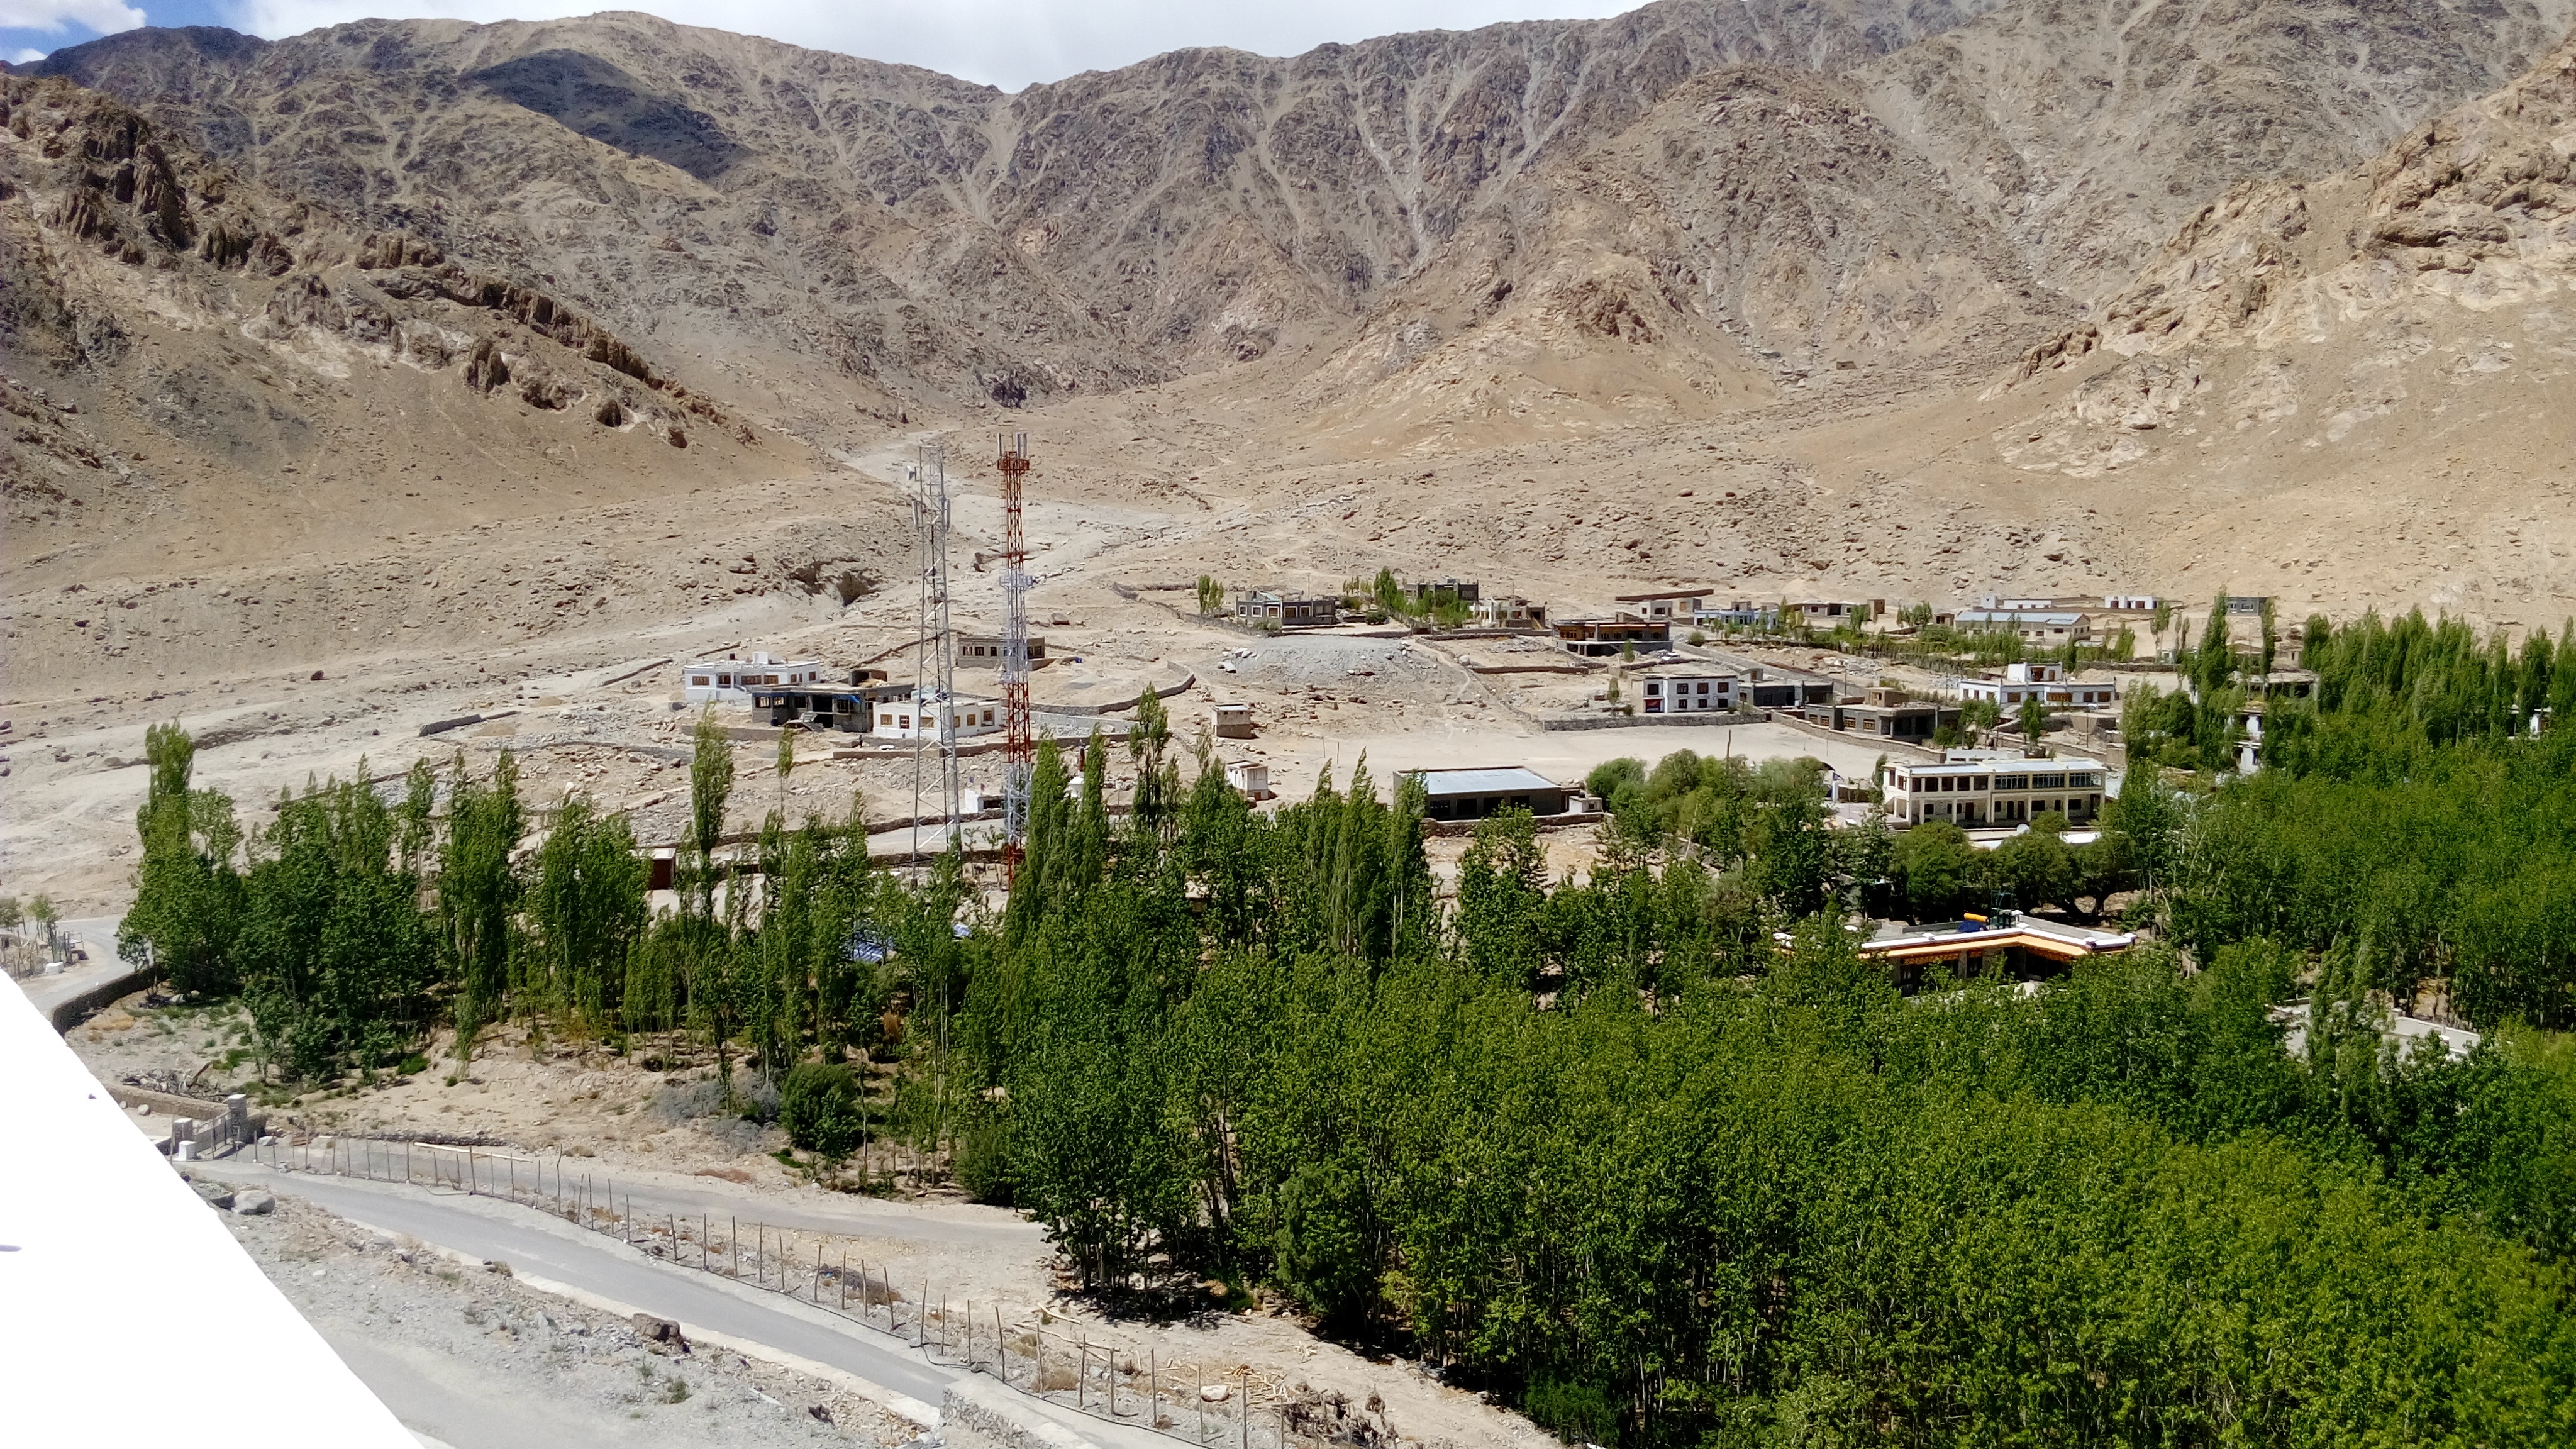
landscape, valley, village, soil, agriculture, plateau, ecosystem, wadi